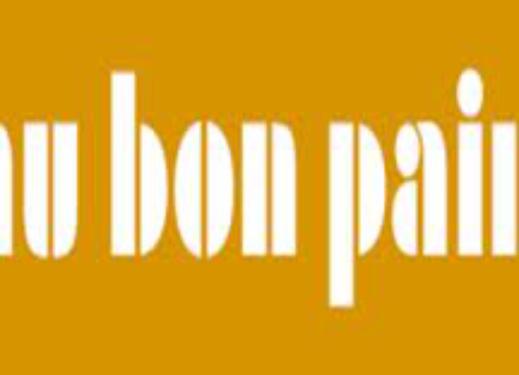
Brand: Au Bon Pain
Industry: Food